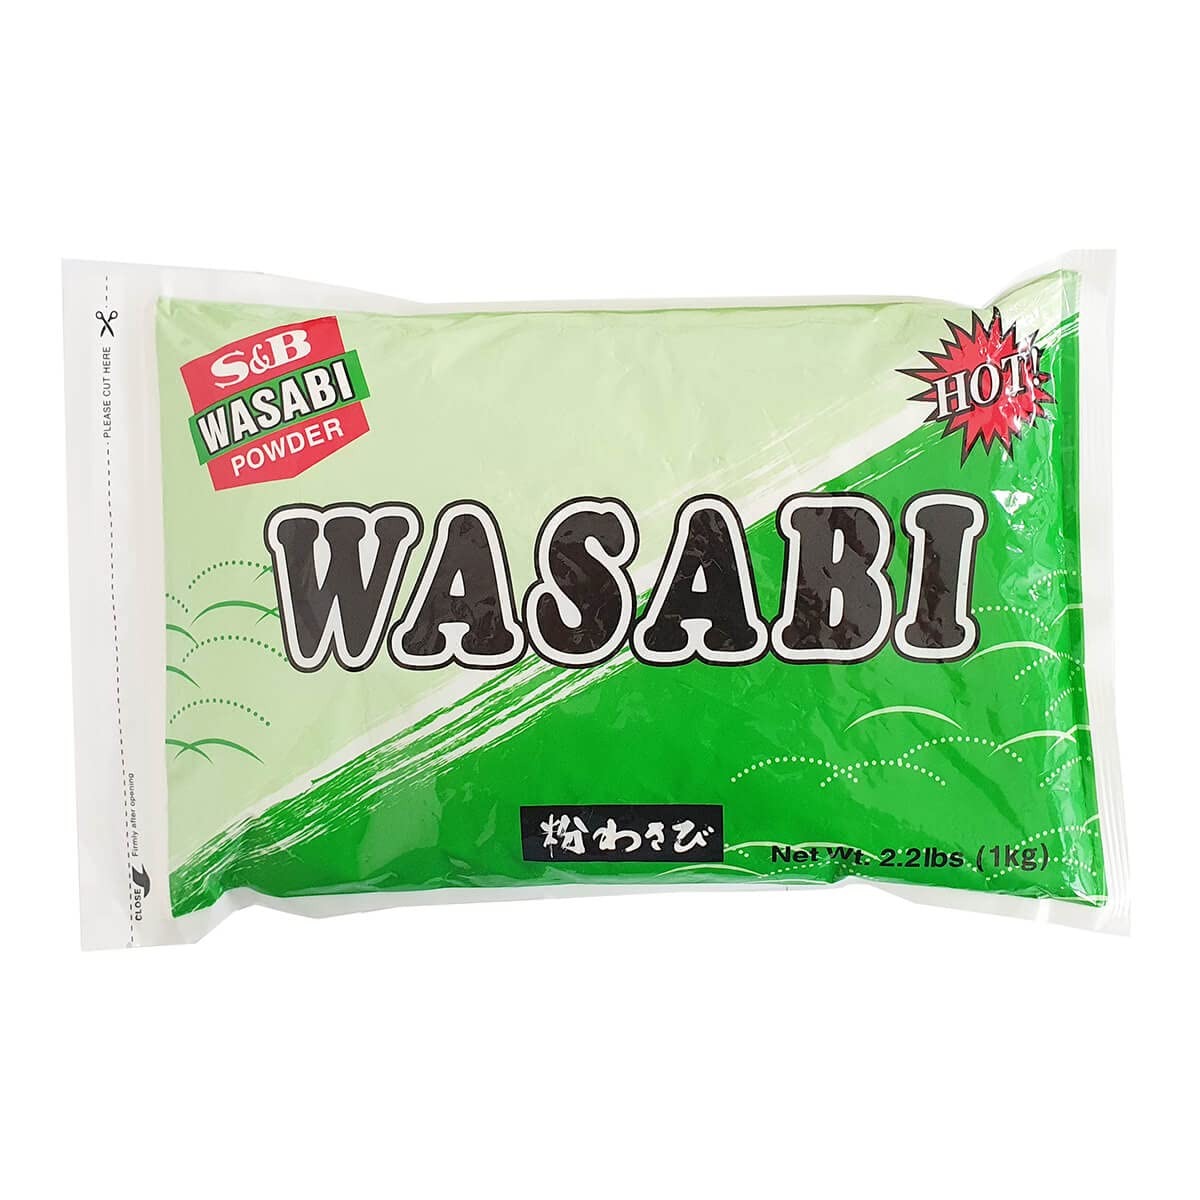
Item Name: S&B Wasabi Powder, 2.2-Pound
Bullet Point 1: S B Wasabi In 2.2LB bag, Great value for restaurant use and parties
Bullet Point 2: Made from high quality horseradish using our own Special technique.
Bullet Point 3: To use: Add 3/5 cup of cold water to 1 cup of Wasabi powder and mix well. After the contents have been completely mixed, place in a container and seal to preserve flavor and hotness.
Product Description: Sold in root form throughout Japan this powdered version is combined with spinach powder to naturally enhance its color. The Wasabi root grows near marsh-like areas and is hand harvested. Prized for its pungent hot flavor Wasabi is primarily used in pulverized powdered form as a condiment for sushi in the United Sates. Use wasabi as an accent flavor in marinades and breading for fish or chicken.
Value: 35.2
Unit: Ounce

Price: 23.99